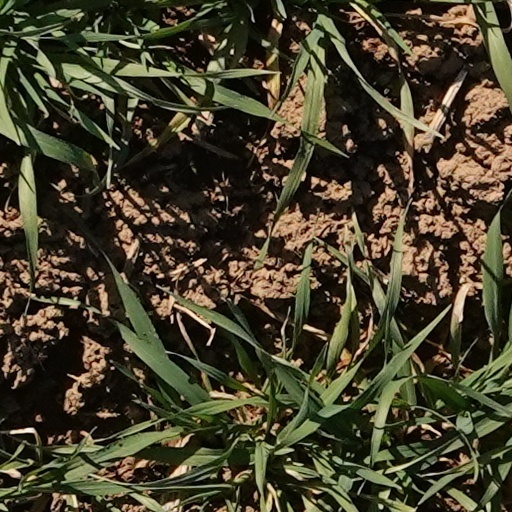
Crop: wheat